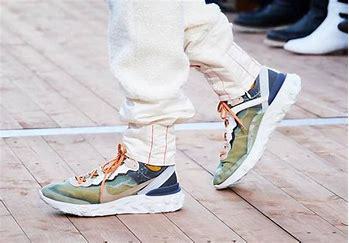
Brand: Nike
Model: Undercover